Republic of Sierra Leone Armed Forces

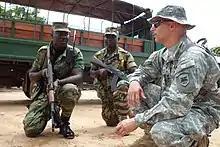
Sierra Leone and US Soldiers

Today the army is by far the largest Armed Forces branch and is responsible for protection of the state borders, the security of administered territories and defending the national interests of Sierra Leone within the framework of its international obligations. It had an active force of about 13,300 personnel circa 2007. There were plans to reduced strength to 8,500 by 2011. However, the reduction in strength to 8,500 was achieved by the end of 2009.